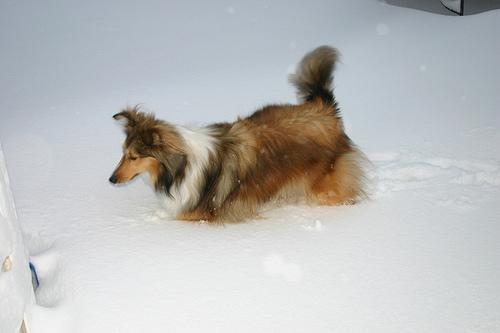
Shetland_sheepdog